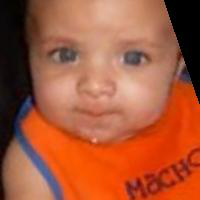
Age group: age 01-10